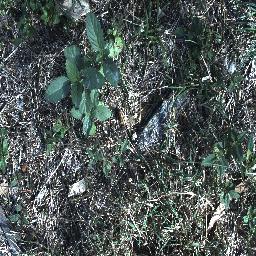
Label: snake_weed